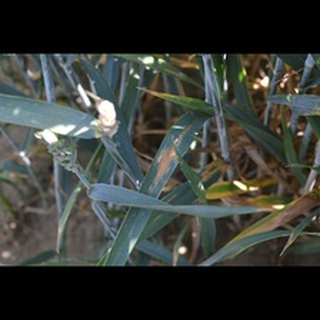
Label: wheat_septoria